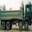
Label: truck